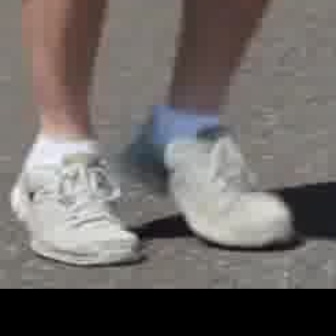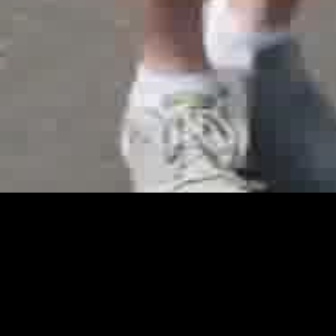
  Please identify the target specified by the bounding box [4,126,141,263] in the first image and locate it in the second image. Return the coordinates in [x_min,y_min,x_max,y_max] format.
Answer: [114,51,251,189]